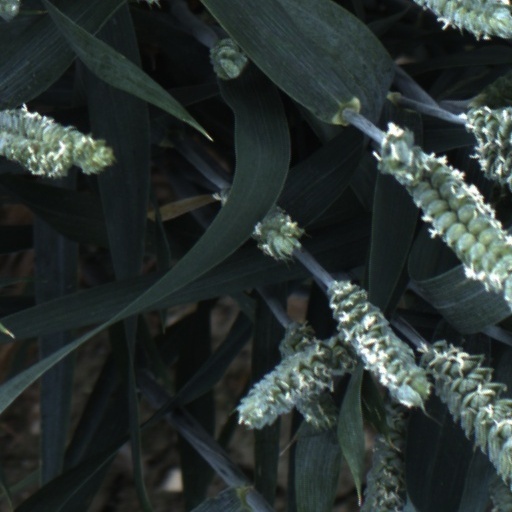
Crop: wheat